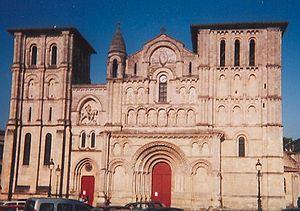
Façade de l'église Sainte-Croix de Bordeaux, au soleil couchant.
Cet article liste les abbayes bénédictines actives ou ayant existé sur le territoire français actuel. Il s'agit des abbayes de religieux suivant la règle de saint Benoît, à l'exclusion des cisterciens.
Monuments et lieux touristiques de Bordeaux, ville de Gironde.